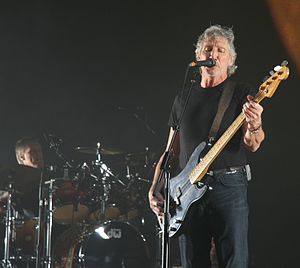
Roger Waters
George Roger Waters er en britisk rockmusiker og sangskriver.